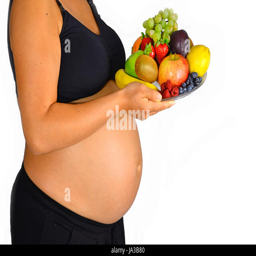
a pregnant woman holding up a wonderfully colourful bowl of fruit